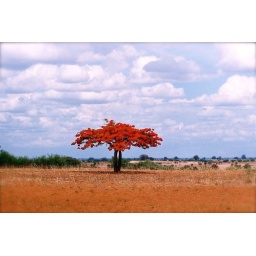
Red tree in field at Shinyanga airport